Caroline Amelia Powell

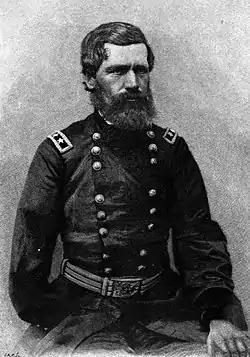
Portrait of Major-General O. O. Howard by Caroline A. Powell

Powell was born in 1852 in Dublin, Ireland. She studied at Cooper Union and the National Academy of Design, both located in New York City. Her teachers included the engravers William James Linton and Timothy Cole.